Tanhum Cohen-Mintz

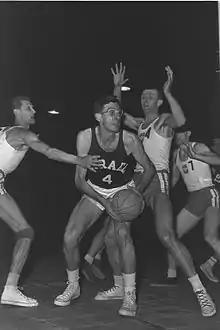
Cohen-Mintz playing for Israel against Poland, 1962

Tanhum Cohen-Mintz (also "Tanchum or Tani" and "Cohen-Minz"; October 18, 1939 – October 11, 2014) was an Israeli professional basketball player. He was 6'8 " (2.04 m ) tall, and he played at the center position.